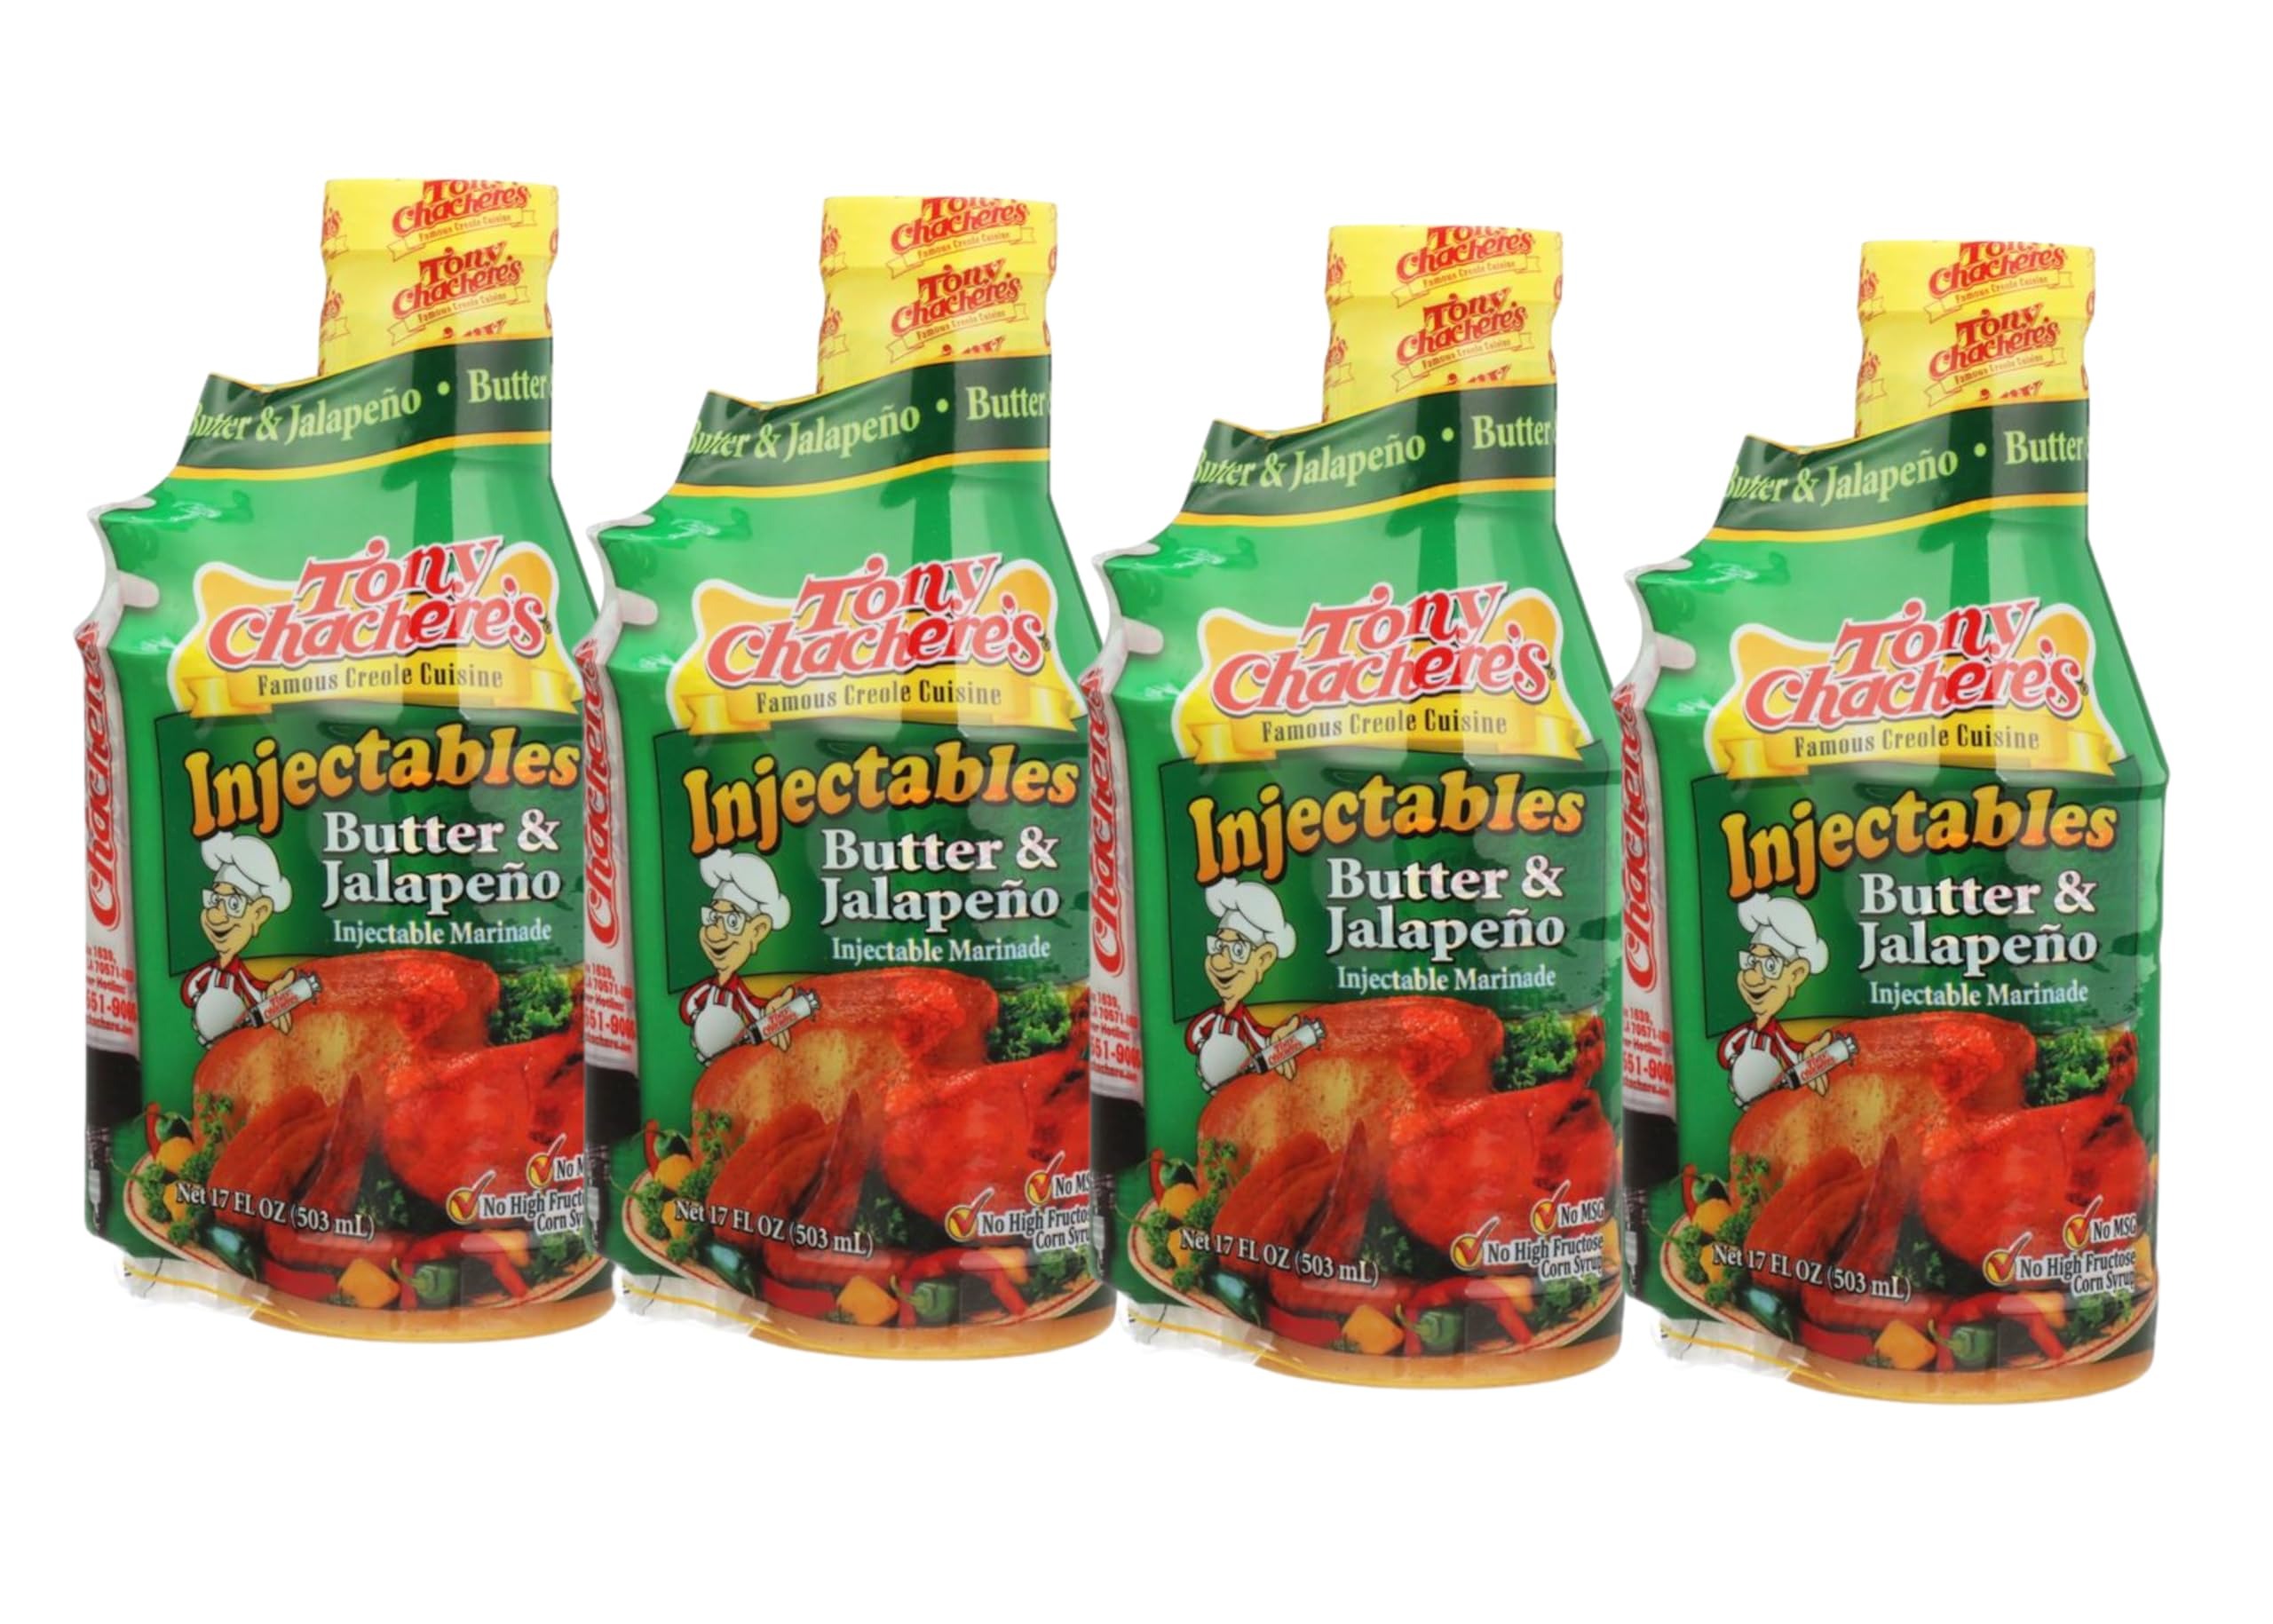
Item Name: Tony Chachere's Butter & Jalapeno Injector Marinade (4 PACK)
Bullet Point 1: Try on your Turkey!
Bullet Point 2: Injectable Marinades 17oz
Bullet Point 3: Tony Chachere's Butter/Jalapeno Marinade
Bullet Point 4: Butter/Jalapeno Marinade
Bullet Point 5: Gourmet Marinades
Product Description: Don't let the name fool you...our Butter & Jalapeno Marinade has just the right flavor - not too spicy. Try it by injecting your chicken or turkey just before frying or baking it.
Value: 68.0
Unit: Ounce

Price: 7.25